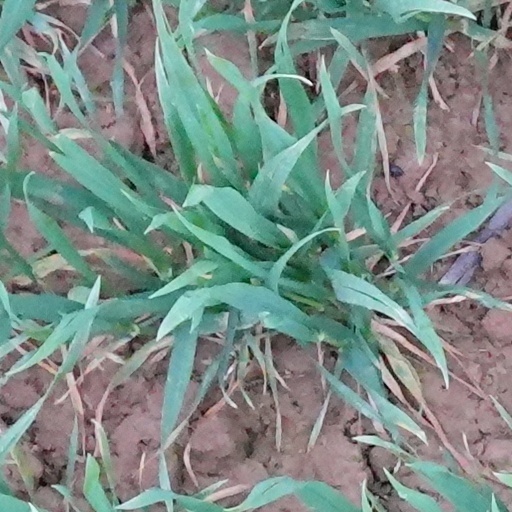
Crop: wheat